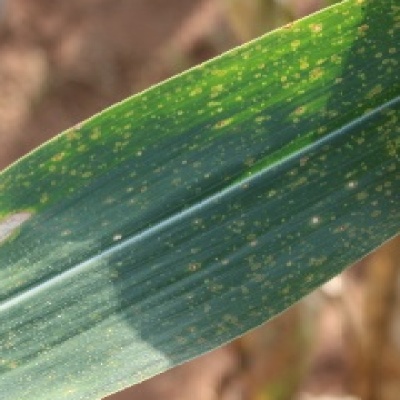
Label: Corn_(Maize)___Leaf_Spot